History of the Ukrainian minority in Poland

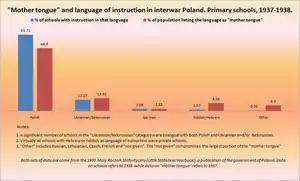
"Mother tongue" and language of instruction in Polish schools, 1937–1938. Many of the schools in the category "Ukrainian/Belarusian" were in fact bilingual, with Polish as also a language of instruction. The data is from the 1938 Statistical Yearbook of Poland. Click to enlarge.

In the Polish Second Republic's centralized model of government, decisions concerning education were made in Warsaw. Polish educational policies were geared towards bi-lingual schools. Ukrainian language usage was negatively impacted by the system. A law setting up bilingual Polish-Ukrainian schools and Polish schools, passed in 1924 by Władysław Grabski's government, led to closures of uni-lingual Ukrainian schools (their numbers decreased from 2,426 in 1922 to 352 in 1938 in Galicia; and from 443 in 1922 to 8 in 1938 in Volhynia) and their replacement by Polish-Ukrainian bilingual schools (2,485 in Galicia; 520 in Volhynia) and Polish schools. By the 1930s, a significant percentage of these "bilingual" schools became effectively Polish.